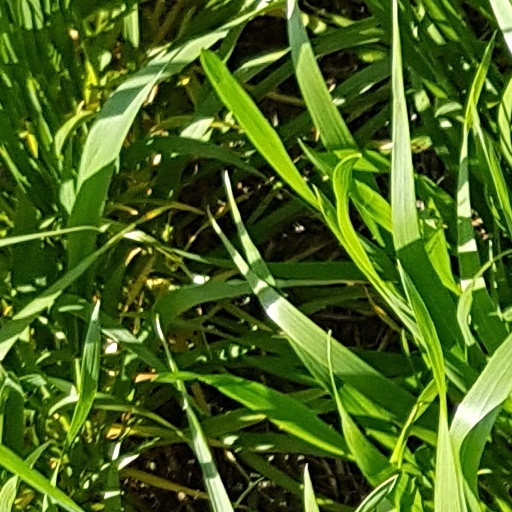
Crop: wheat